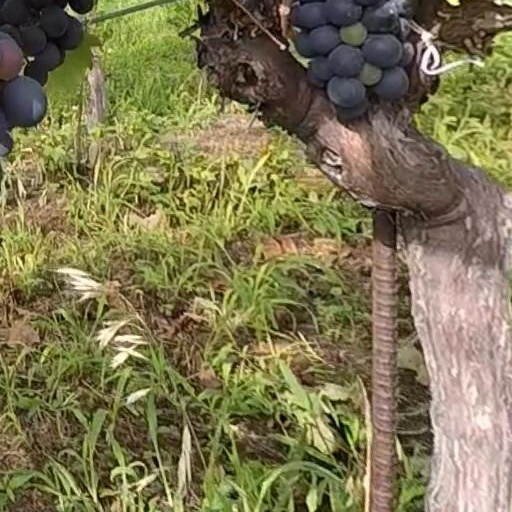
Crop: grape